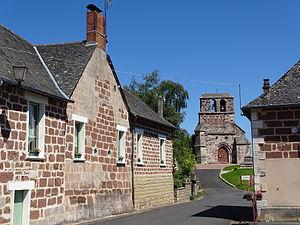
Saint-Cyprien (Corrèze)
Saint-Cyprien est une commune française située dans le département de la Corrèze en région Nouvelle-Aquitaine.